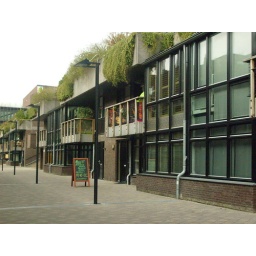
Een dag-excursie, georganiseerd door Cheops, in het (uiteindelijk niet zo) zonnige zuiden van Nederland: Eindhoven!